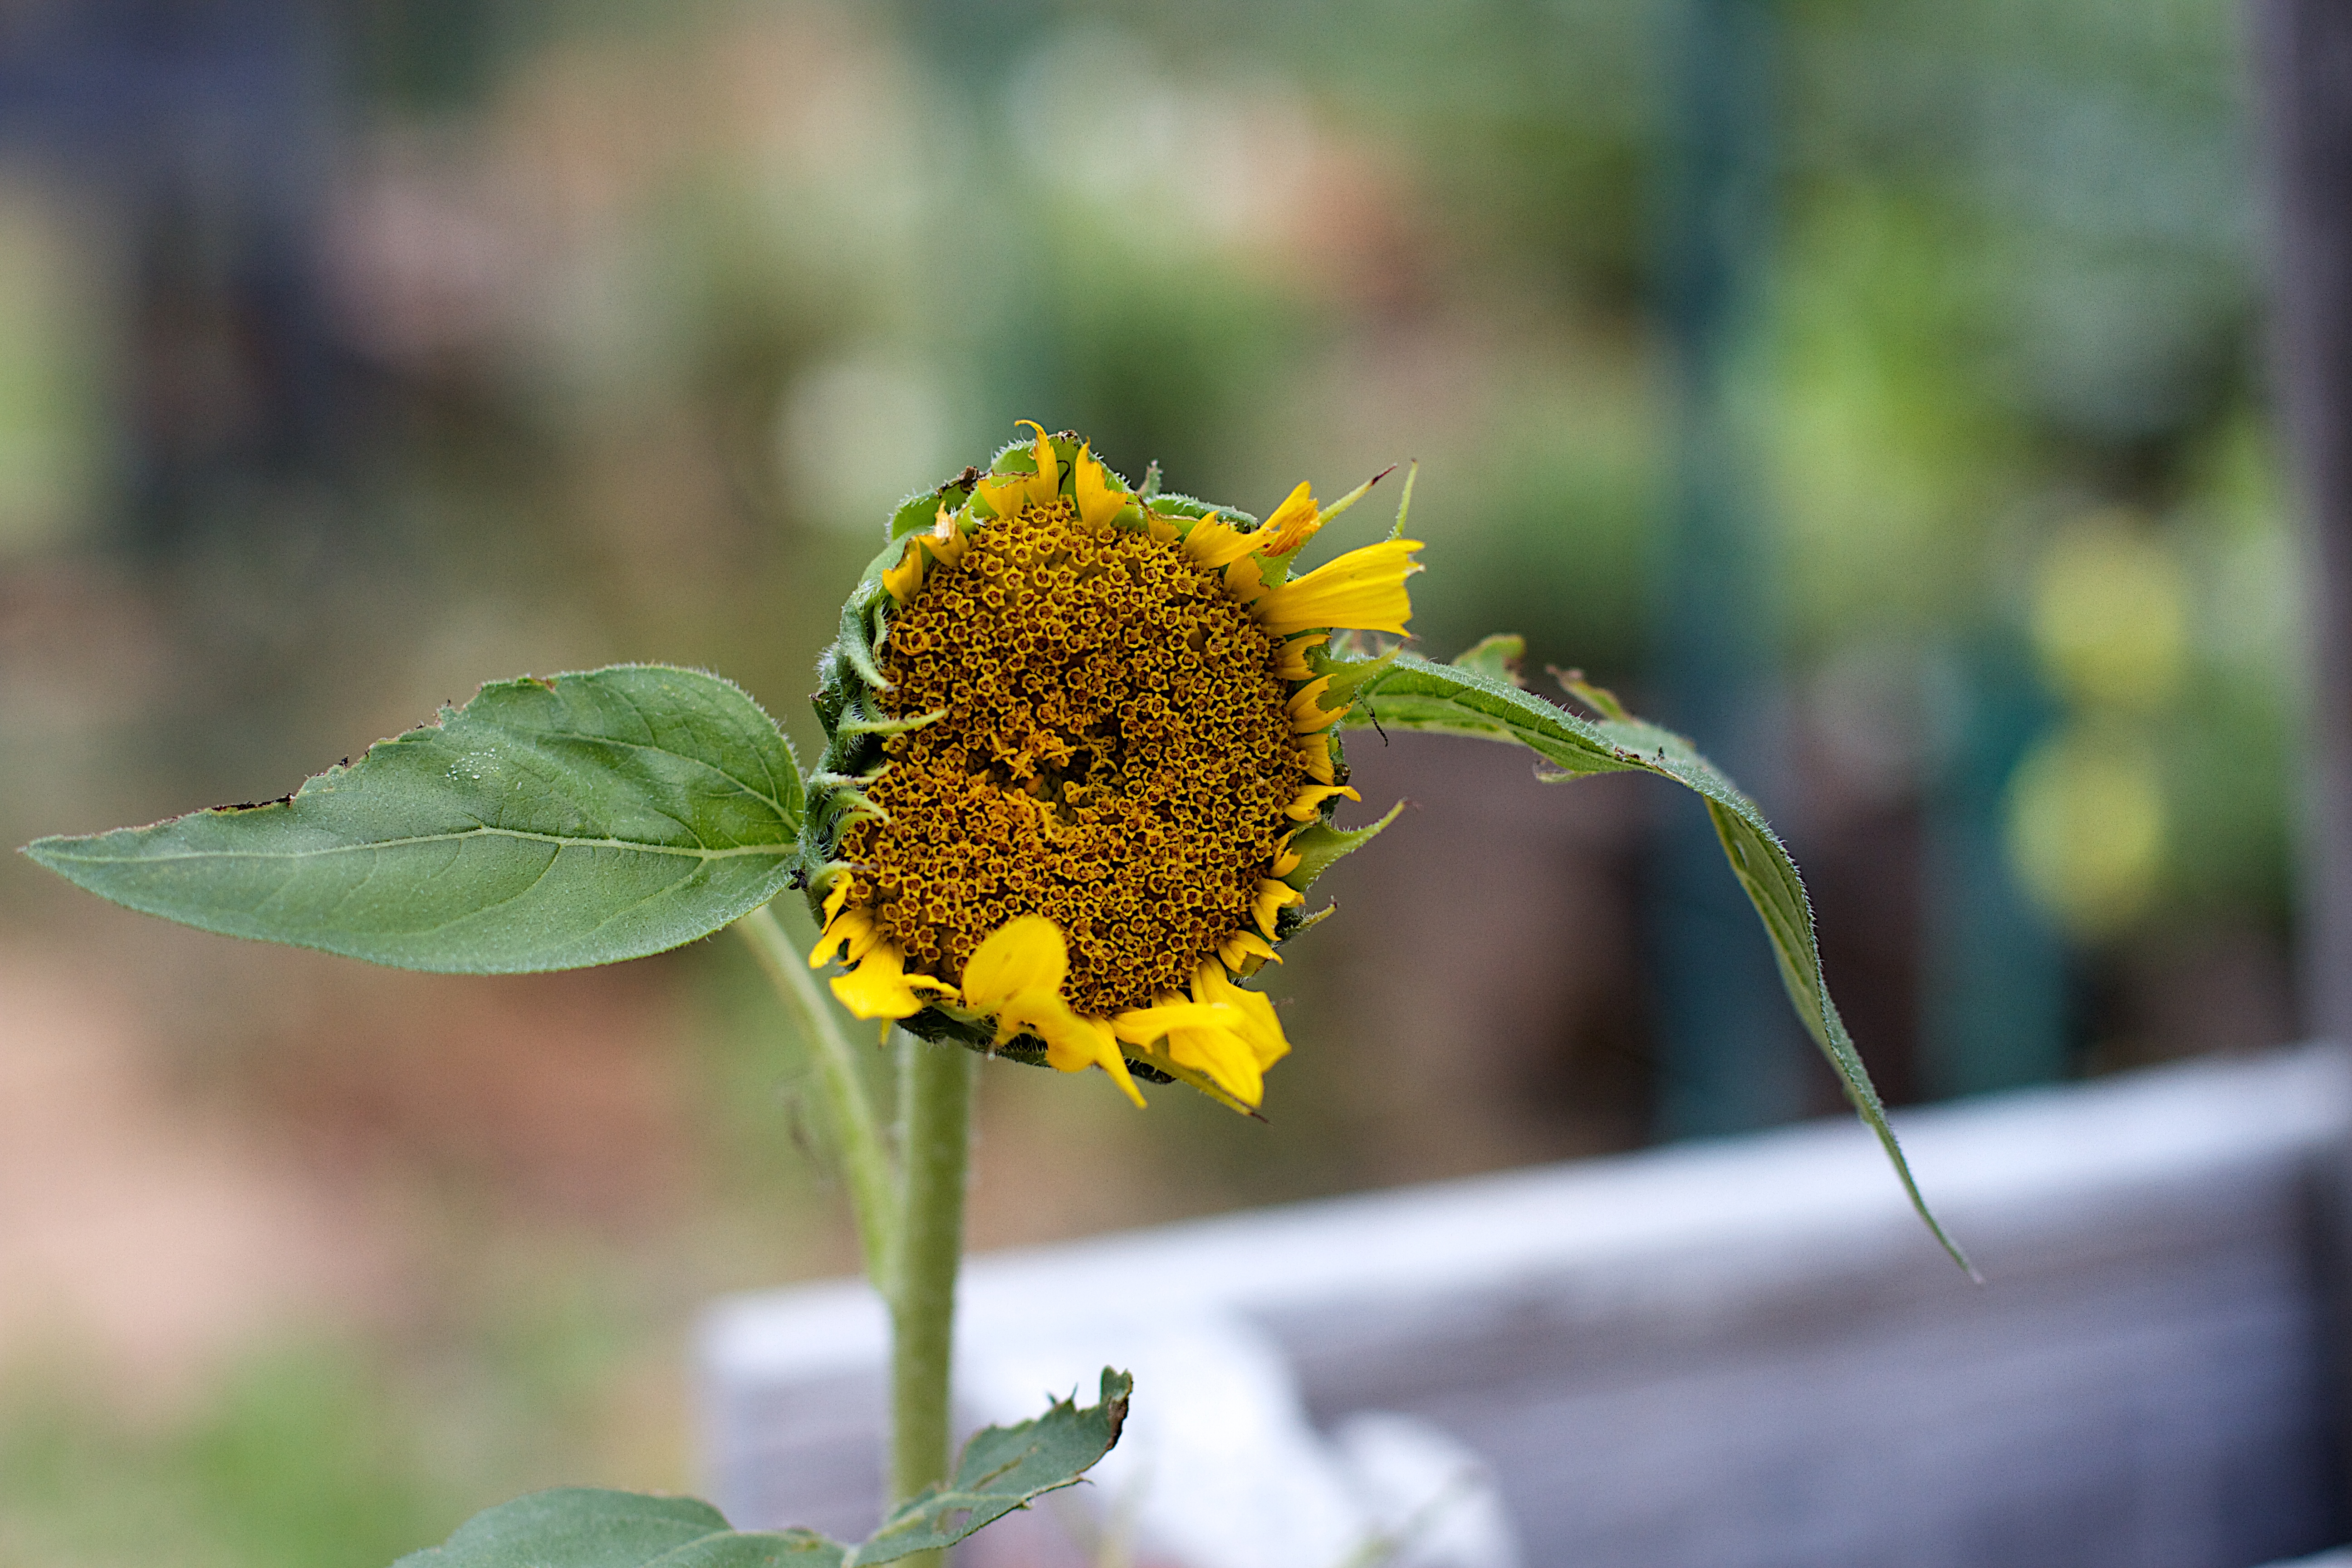
nature, plant, leaf, flower, petal, green, botany, yellow, flora, fauna, sunflower, wildflower, close up, macro photography, flowering plant, daisy family, annual plant, plant stem, land plant